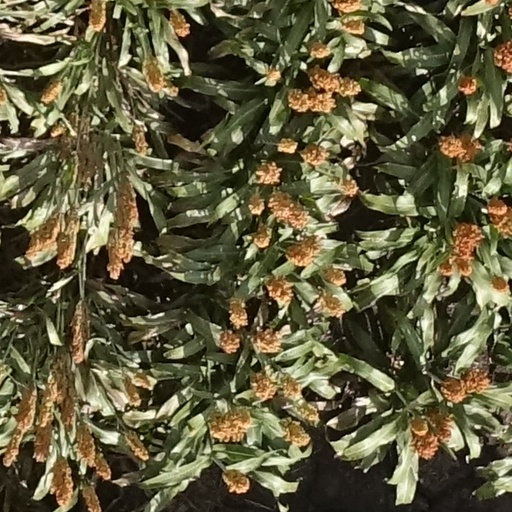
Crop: sorghum